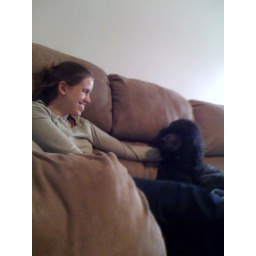
Erin and spot sitting in a tree k I s s I n g